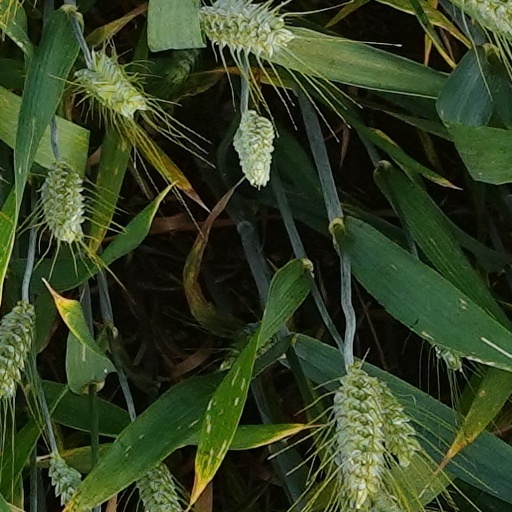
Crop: wheat